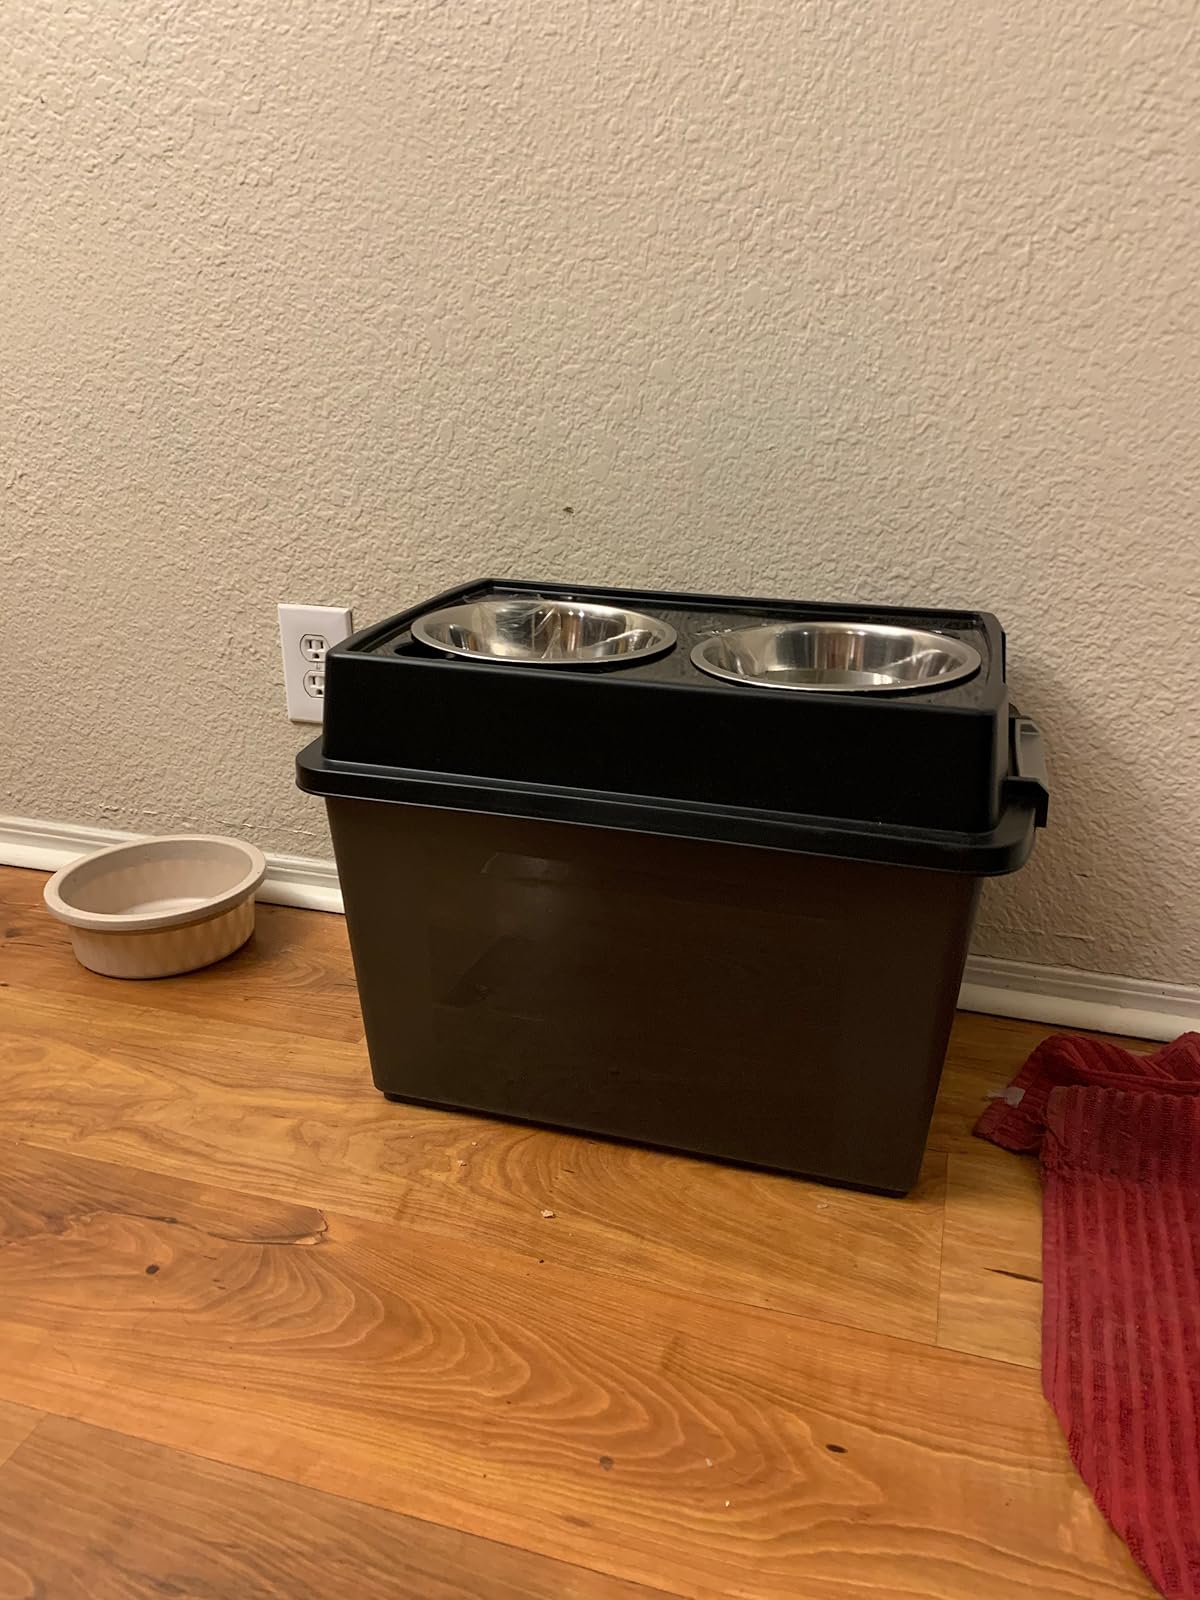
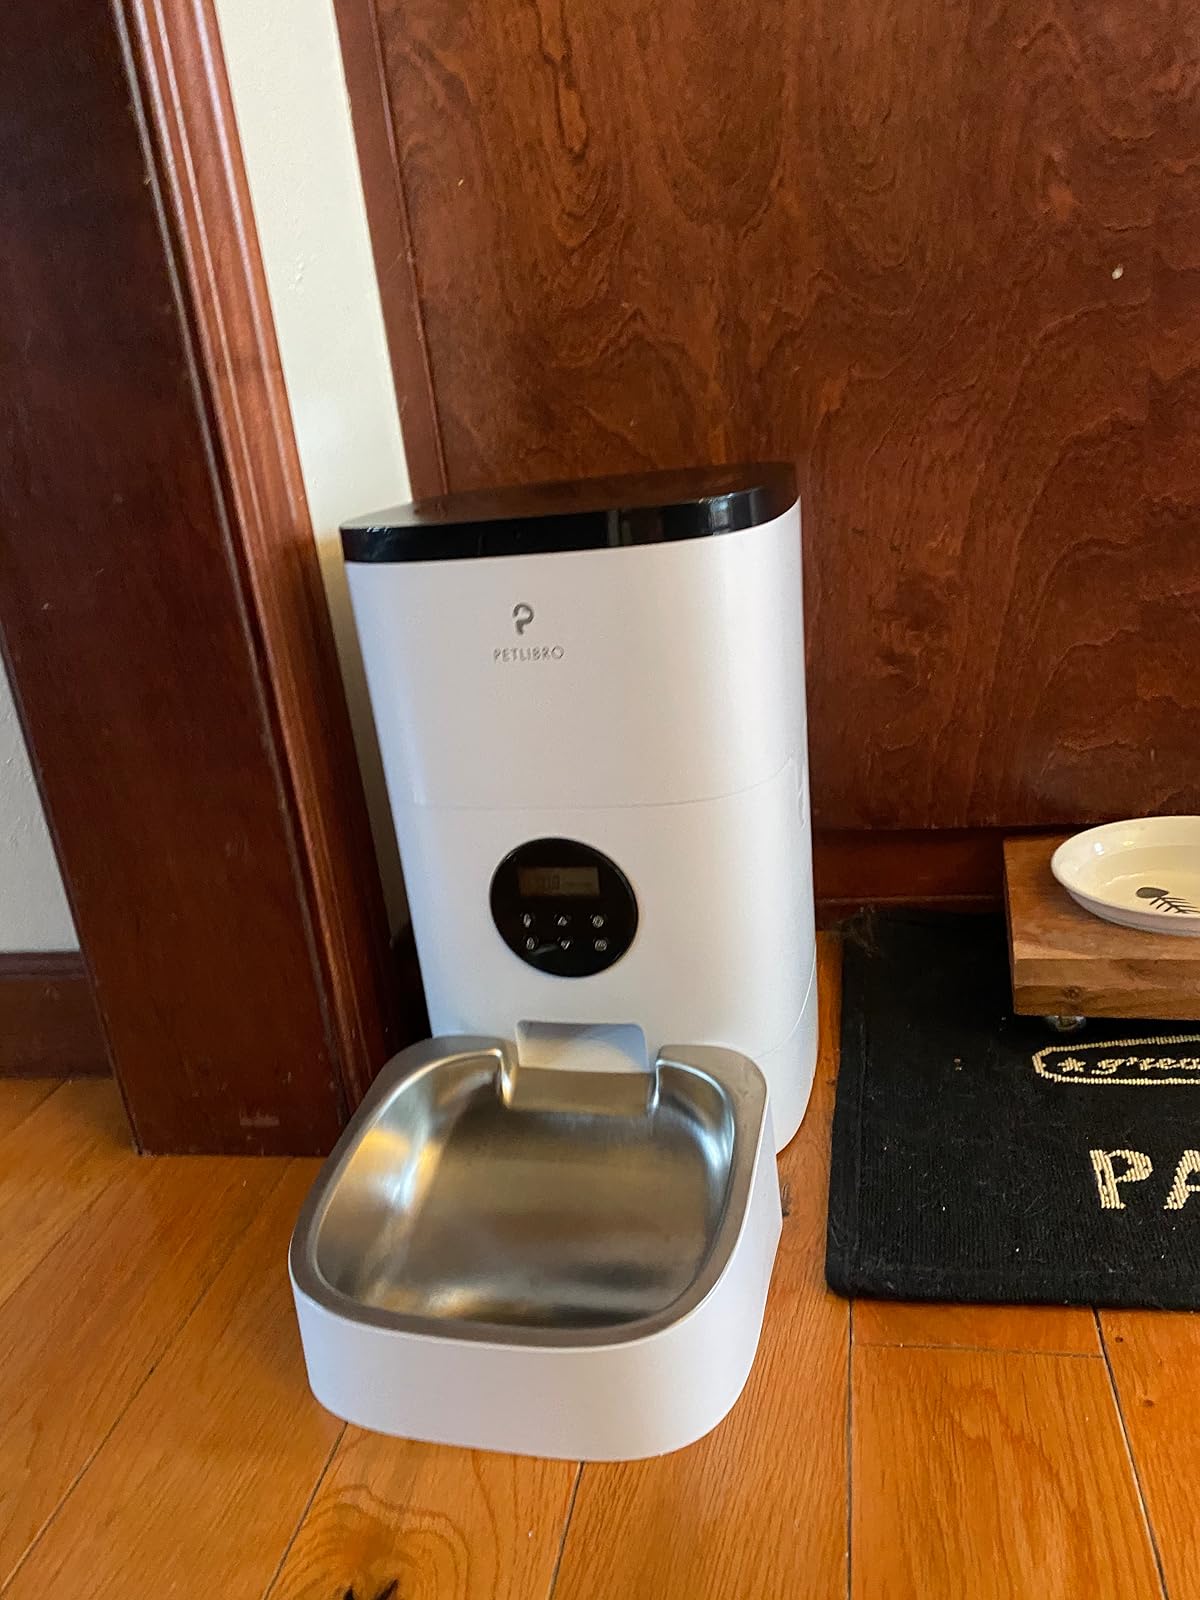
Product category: items_feeder
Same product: no